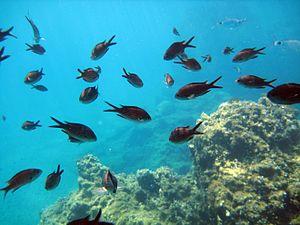
La castagnole, castagnole noire, petite castagnole ou demoiselle bleue est un poisson d'eau de mer de la famille des Pomacentridae qui se rencontre dans l'Atlantique-est et en Méditerranée.